The Corrupting Sea

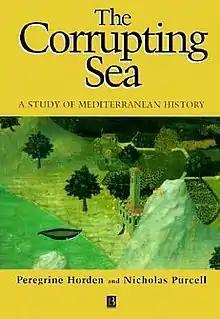
First edition

The Corrupting Sea: A Study of Mediterranean History is a book written by Peregrine Horden and Nicholas Purcell and published in 2000. The book is regarded as revolutionizing Mediterranean studies, introducing important concepts such as micro-ecologies and 'history of,' rather than 'history in'.